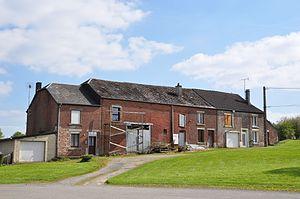
Ferme à Regniowez (Ardennes, région Champagne-Ardenne, France).
Regniowez est une commune française, située dans le département des Ardennes en région Grand Est, à la frontière franco-belge.